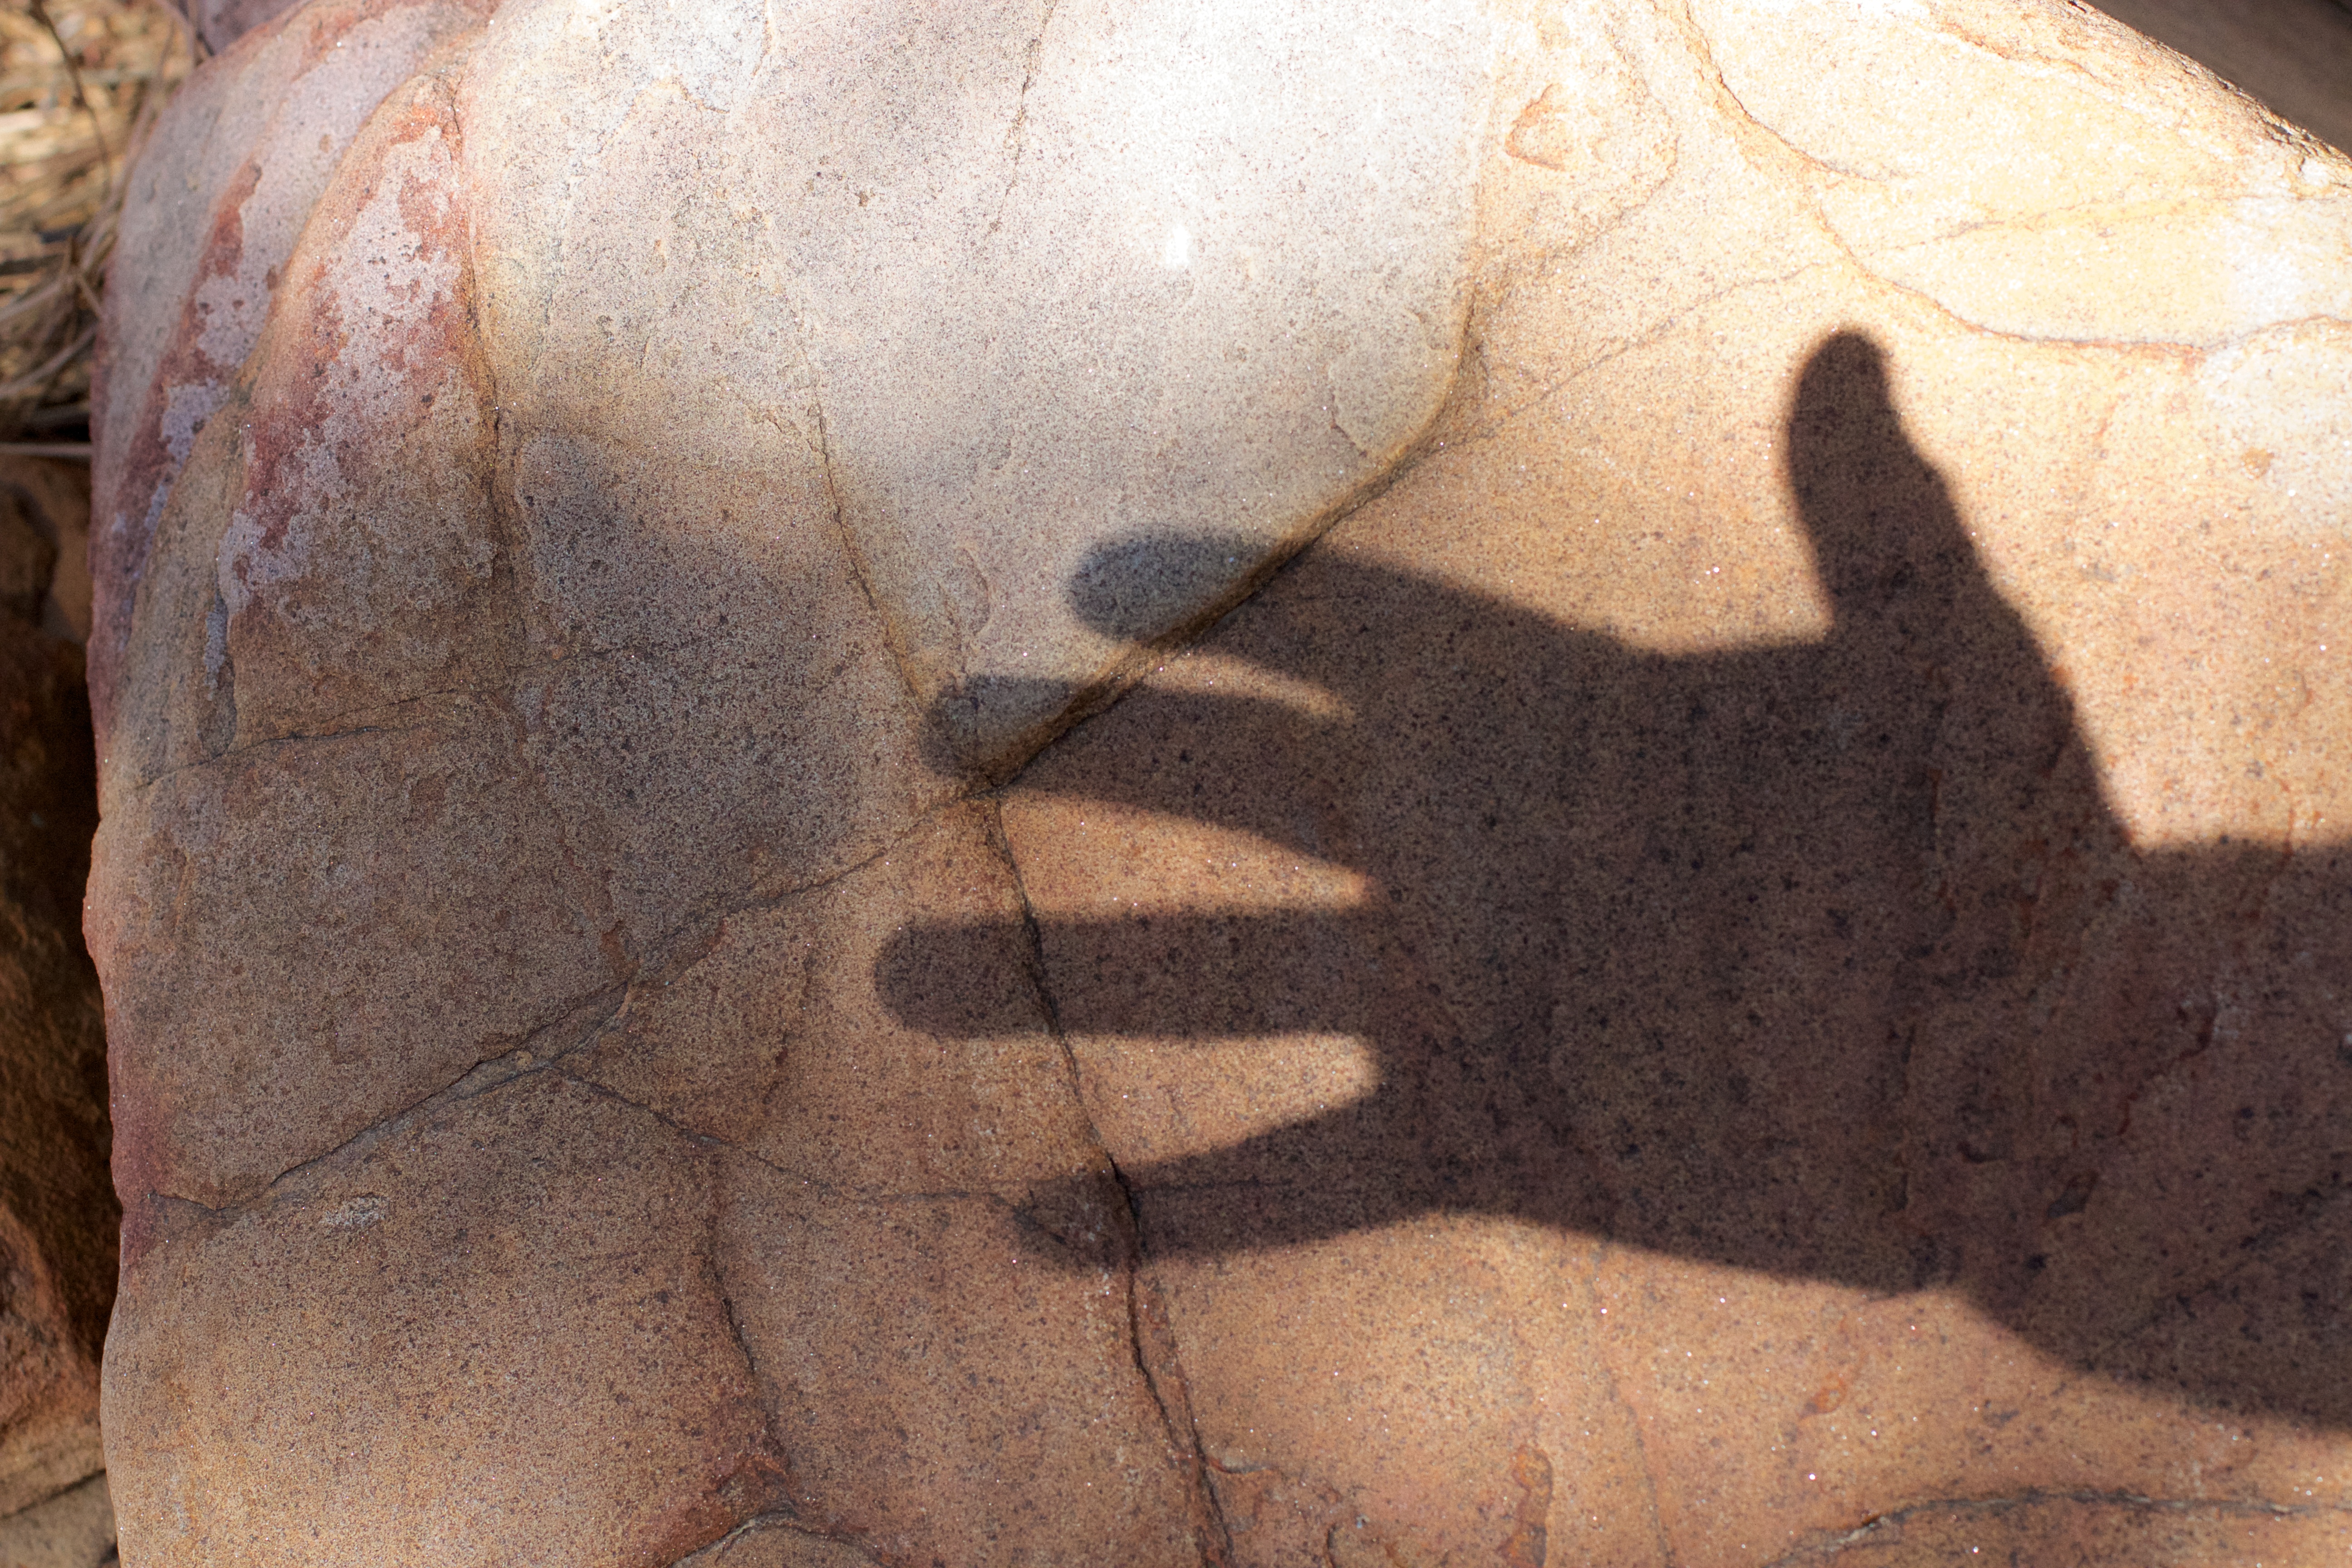
hand, sand, rock, monument, statue, sculpture, art, temple, head, carving, ancient history